Cobalt compounds

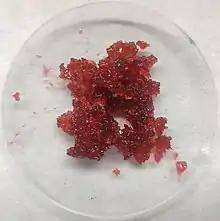
Cobalt(II) nitrate hexahydrate

Cobalt can form various oxides, such as CoO, CoO and CoO. CoO, at 950 °C, decomposes to CoO.